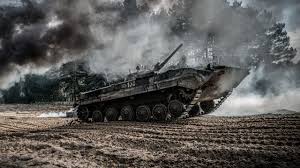
Label: BMP-2